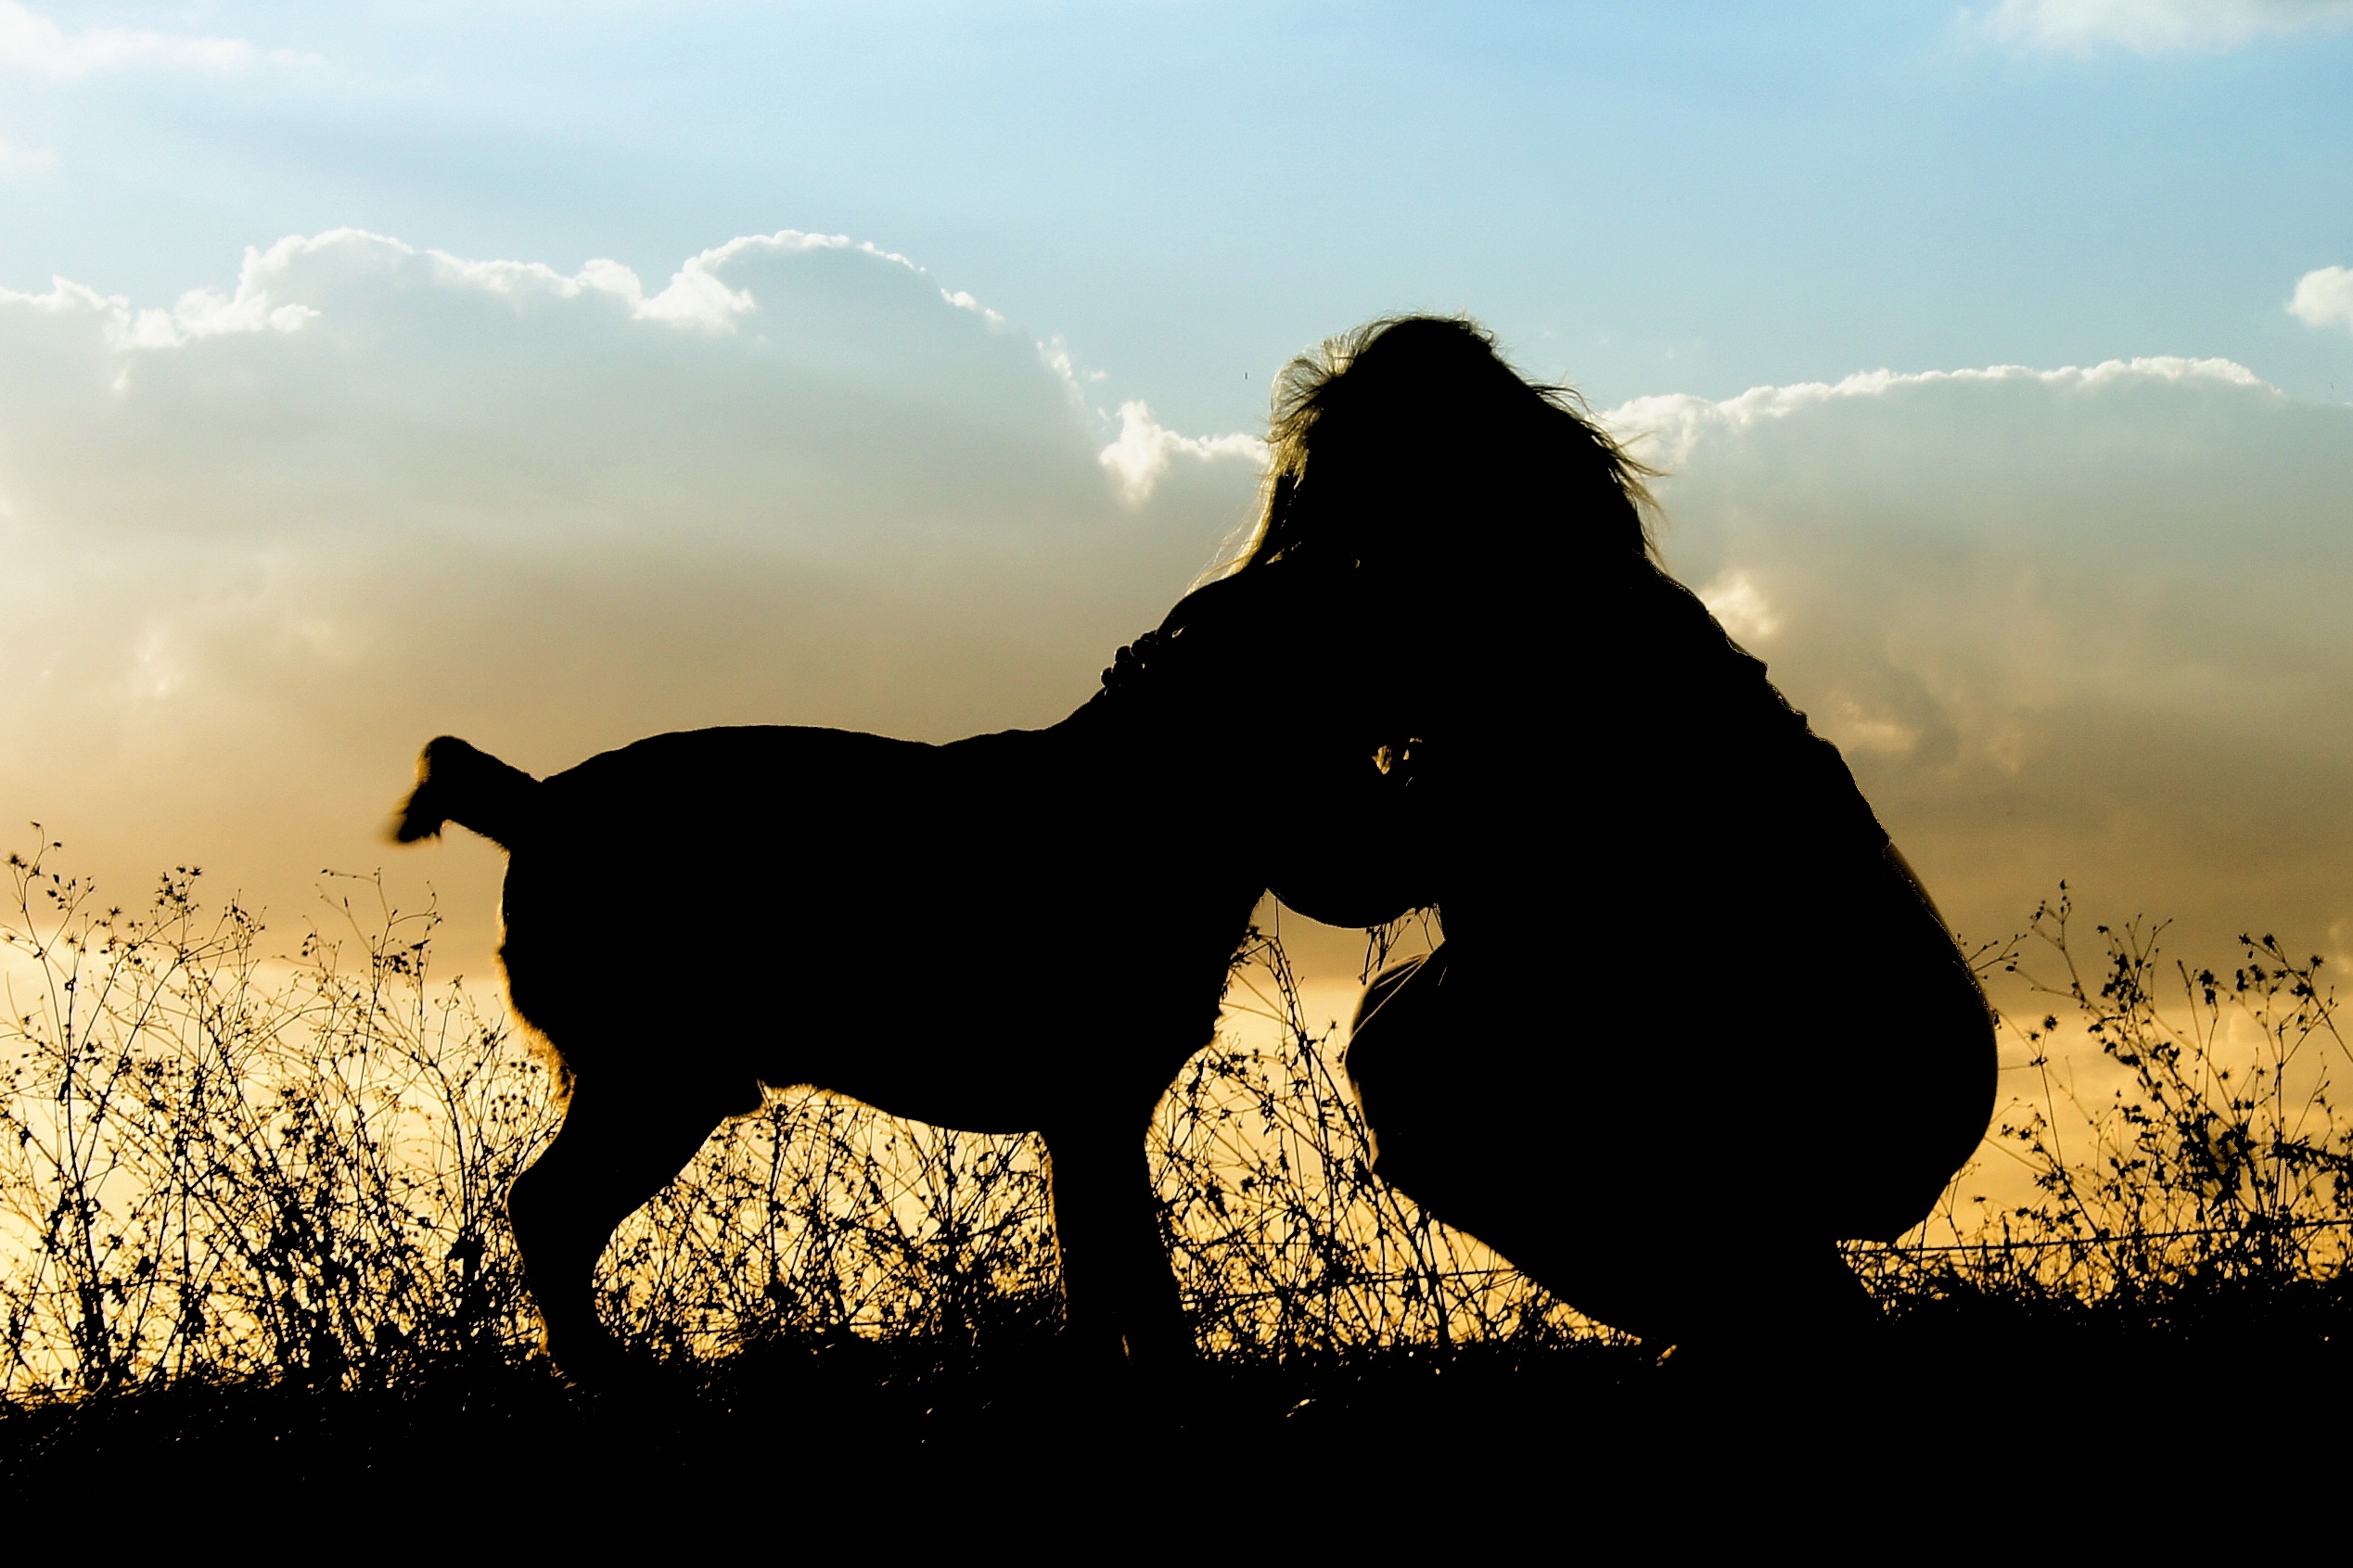
nature, silhouette, sky, girl, sunset, morning, puppy, dog, animal, canine, portrait, young, horse, mammal, together, savanna, friend, outdoors, pets, happy, happiness, pup, doggy, horse like mammal, mustang horse